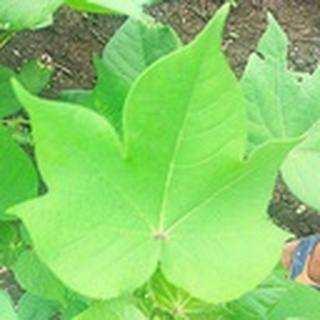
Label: healthy_cotton